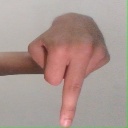
अक्षर: प